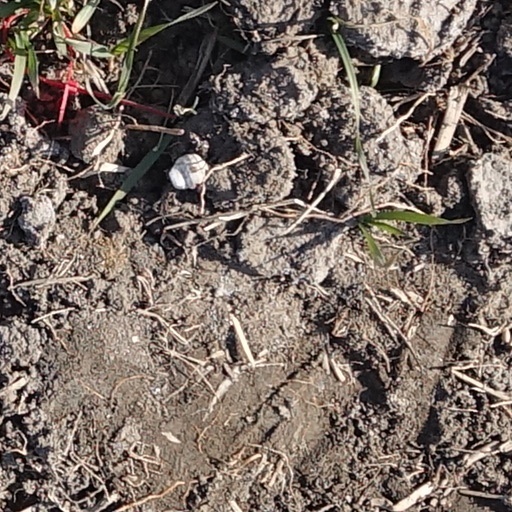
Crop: wheat